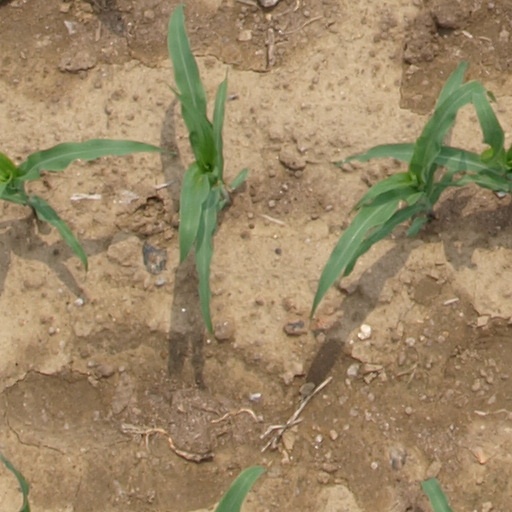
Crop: maize; corn